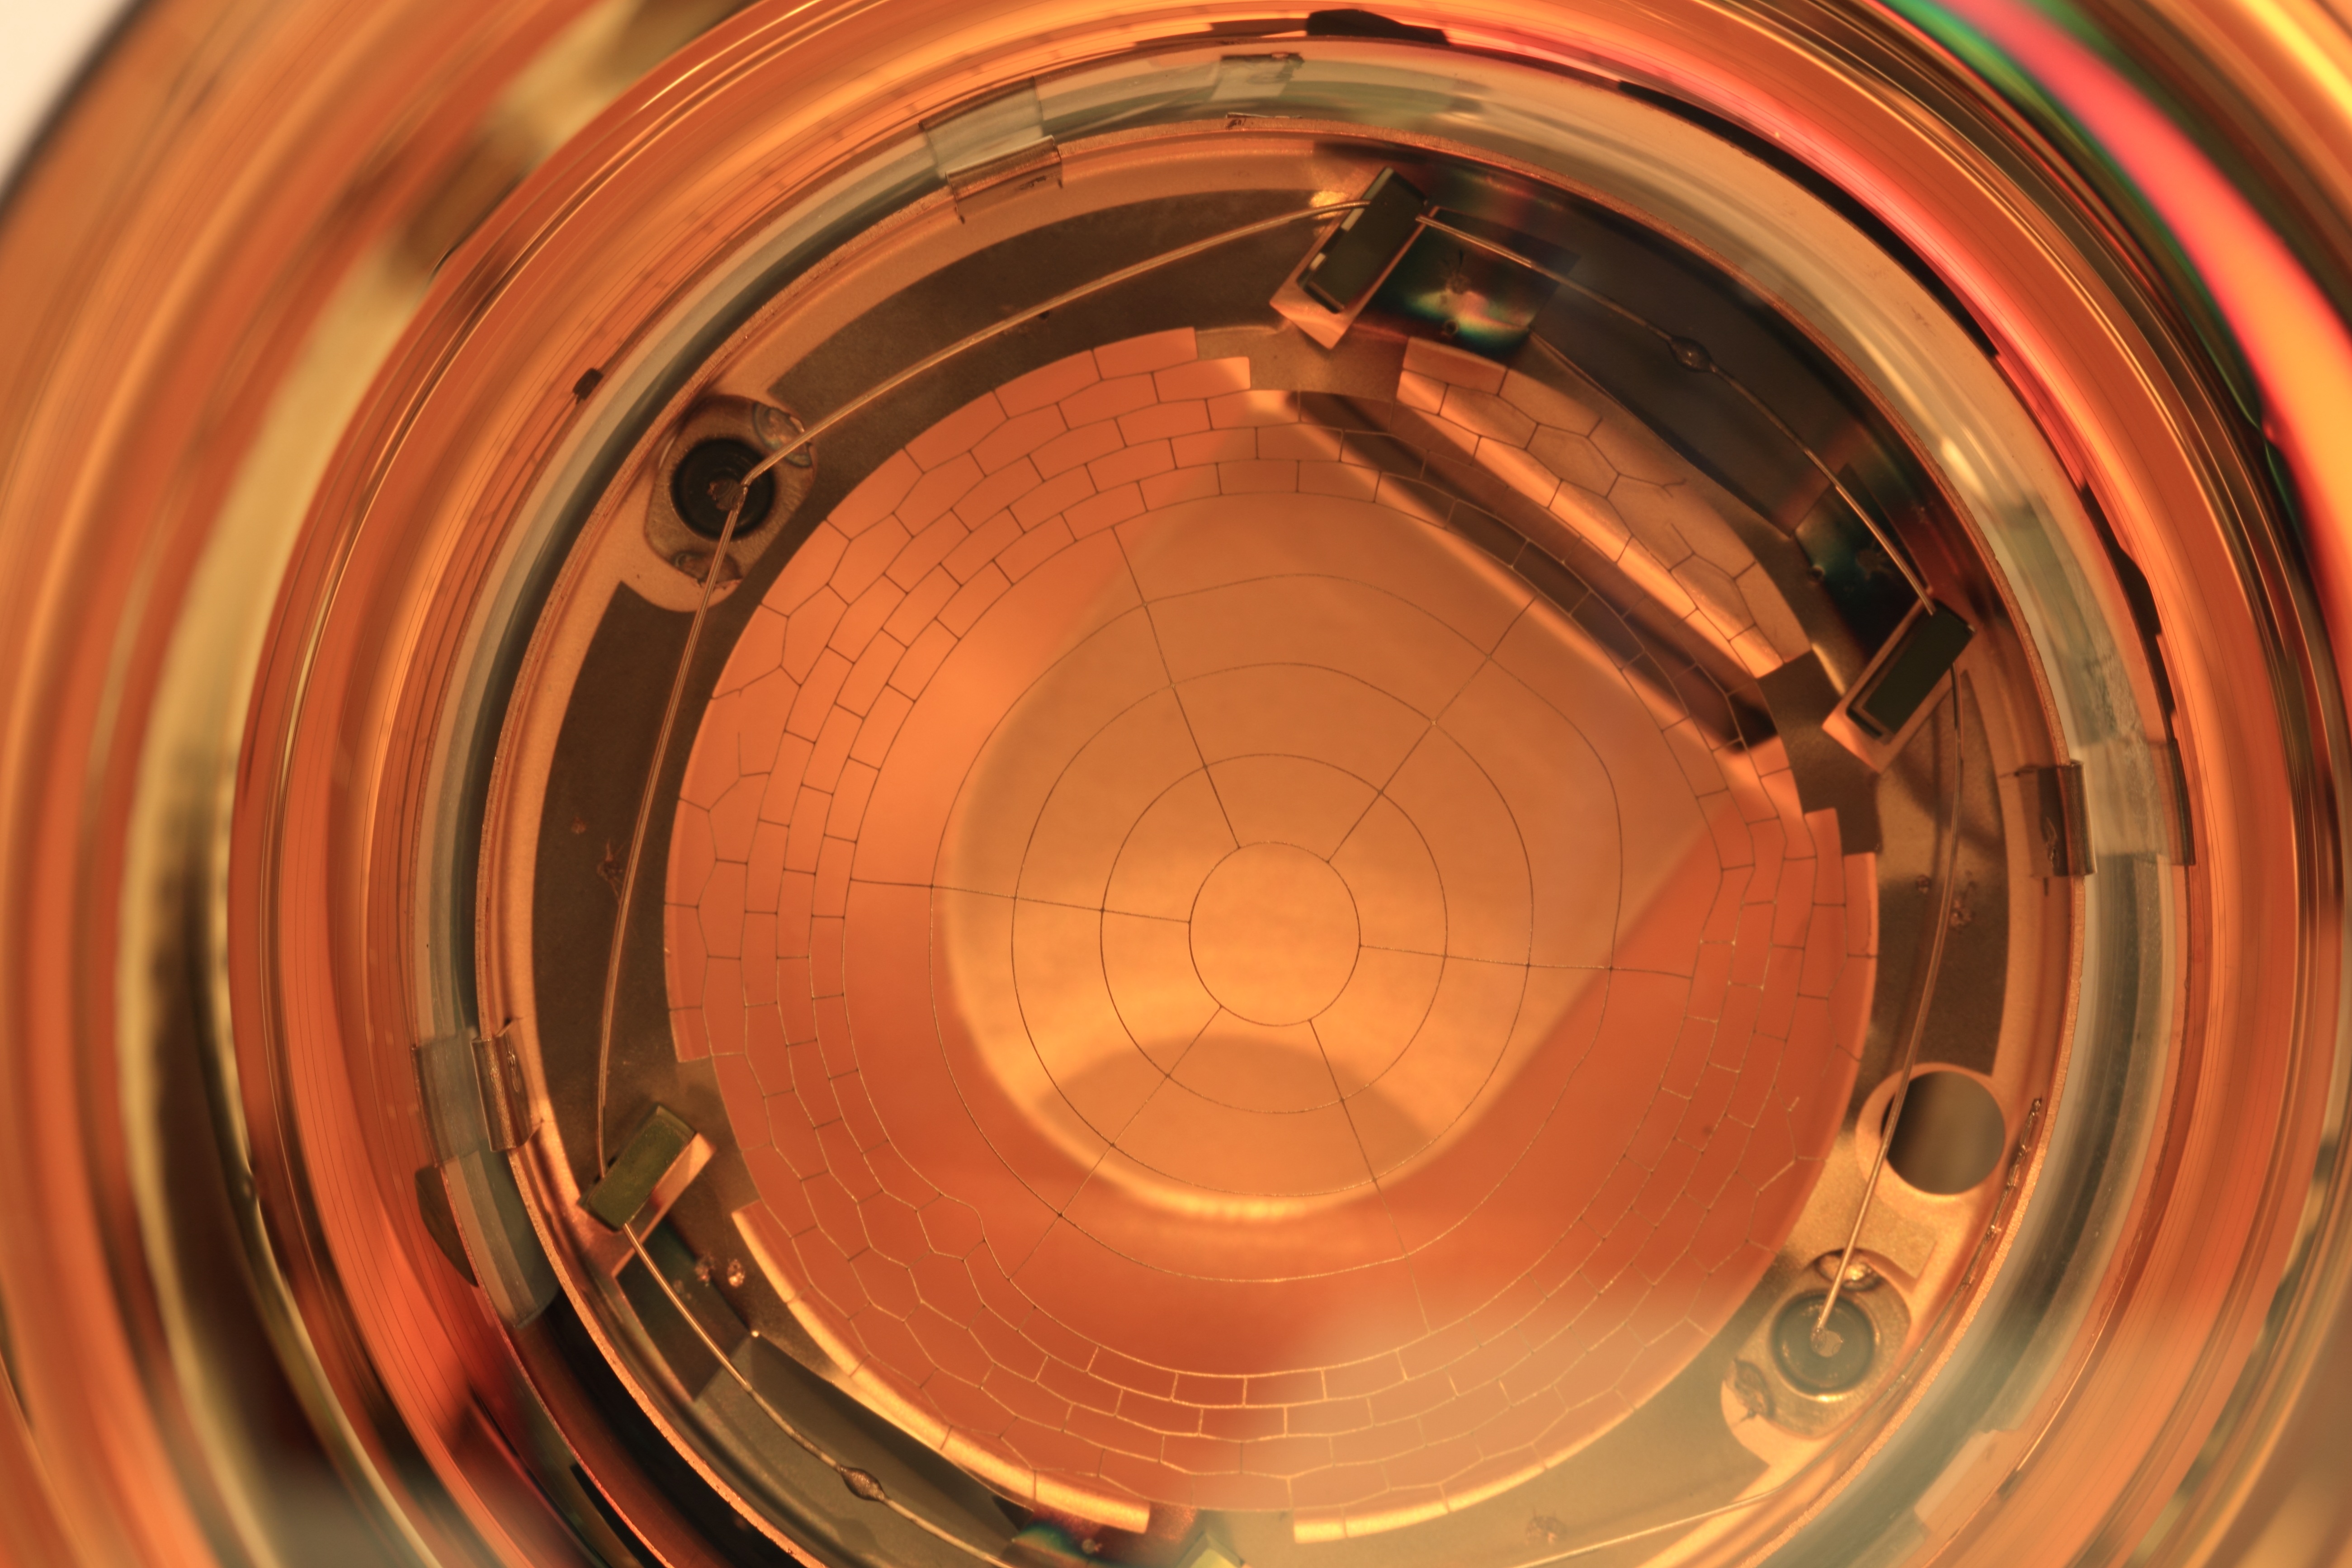
wheel, tube, glass, photo, amplifier, circle, measurement, electronic, science, rca, component, measuring, man made object, amplification, photon, photomultiplier, multipier